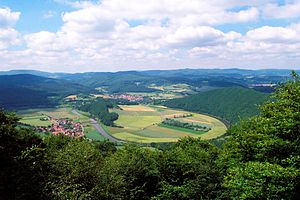
Naturparker i Tyskland / Naturparker
Naturparker i Tyskland er en liste over de 104 naturparker der er er oprettet i henhold til § 27 i Bundesnaturschutzgesetz. De omfatter omkring 25% af Tysklands areal.